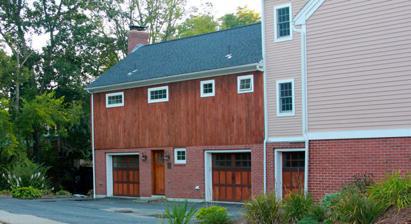
Building: Ethan Allen House and Gun Shop
Country: United States of America
Year built: 1833
Historic house in Massachusetts, United States United States historic place Ethan Allen House and Gun Shop U.S. National Register of Historic Places Show map of Massachusetts Show map of the United States Location 37 Waterville St., Grafton, Massachusetts Coordinates 42°14′14″N 71°42′23″W / 42.23722°N 71.70639°W / 42.23722; -71.70639 Built 1833 Architectural style Greek Revival NRHP reference No. 95001167 Added to NRHP October 12, 1995 The Ethan Allen House and Gun Shop is an historic property at 37 Waterville Street in Grafton, Massachusetts . The property includes the home and business of armsmaker Ethan Allen . The gun shop was constructed in 1833, while the house was built in 1834–36. Allen, the inventor of the pepper-box revolver, began manufacturing guns in Grafton in 1832; his business was one of the earliest gunmakers in the region and an early part of Grafton's industrial development. Allen's home was a Greek Revival residence, an uncommon style in the area. The property was added to the National Register of Historic Places in 1995. Ethan Allen (not to be confused with American Revolutionary War hero Ethan Allen ), was a native of Bellingham, Massachusetts who came to Grafton in 1831, where he manufactured cutlery before entering the arms business.  The land for the house and shop was acquired in partnership with his father in 1832, and purchased by him outright in 1837.  When Allen began making guns, he dammed the brook near the shop site to provide water power to the facility.  While working at this shop, Allen produced the first known example of an "underhammer" pistol, and the first self-cocking gun with a  barrel that rotates when the trigger is pulled.  His shop, in which he worked until moving to Norwich, Connecticut in 1842, is one of the only examples of an early 19th-century gunshop in the state. See also National Register of Historic Places listings in Worcester County, Massachusetts References